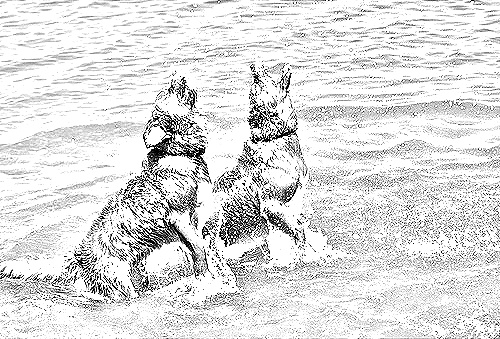
Portrait style: Sketch Portrait